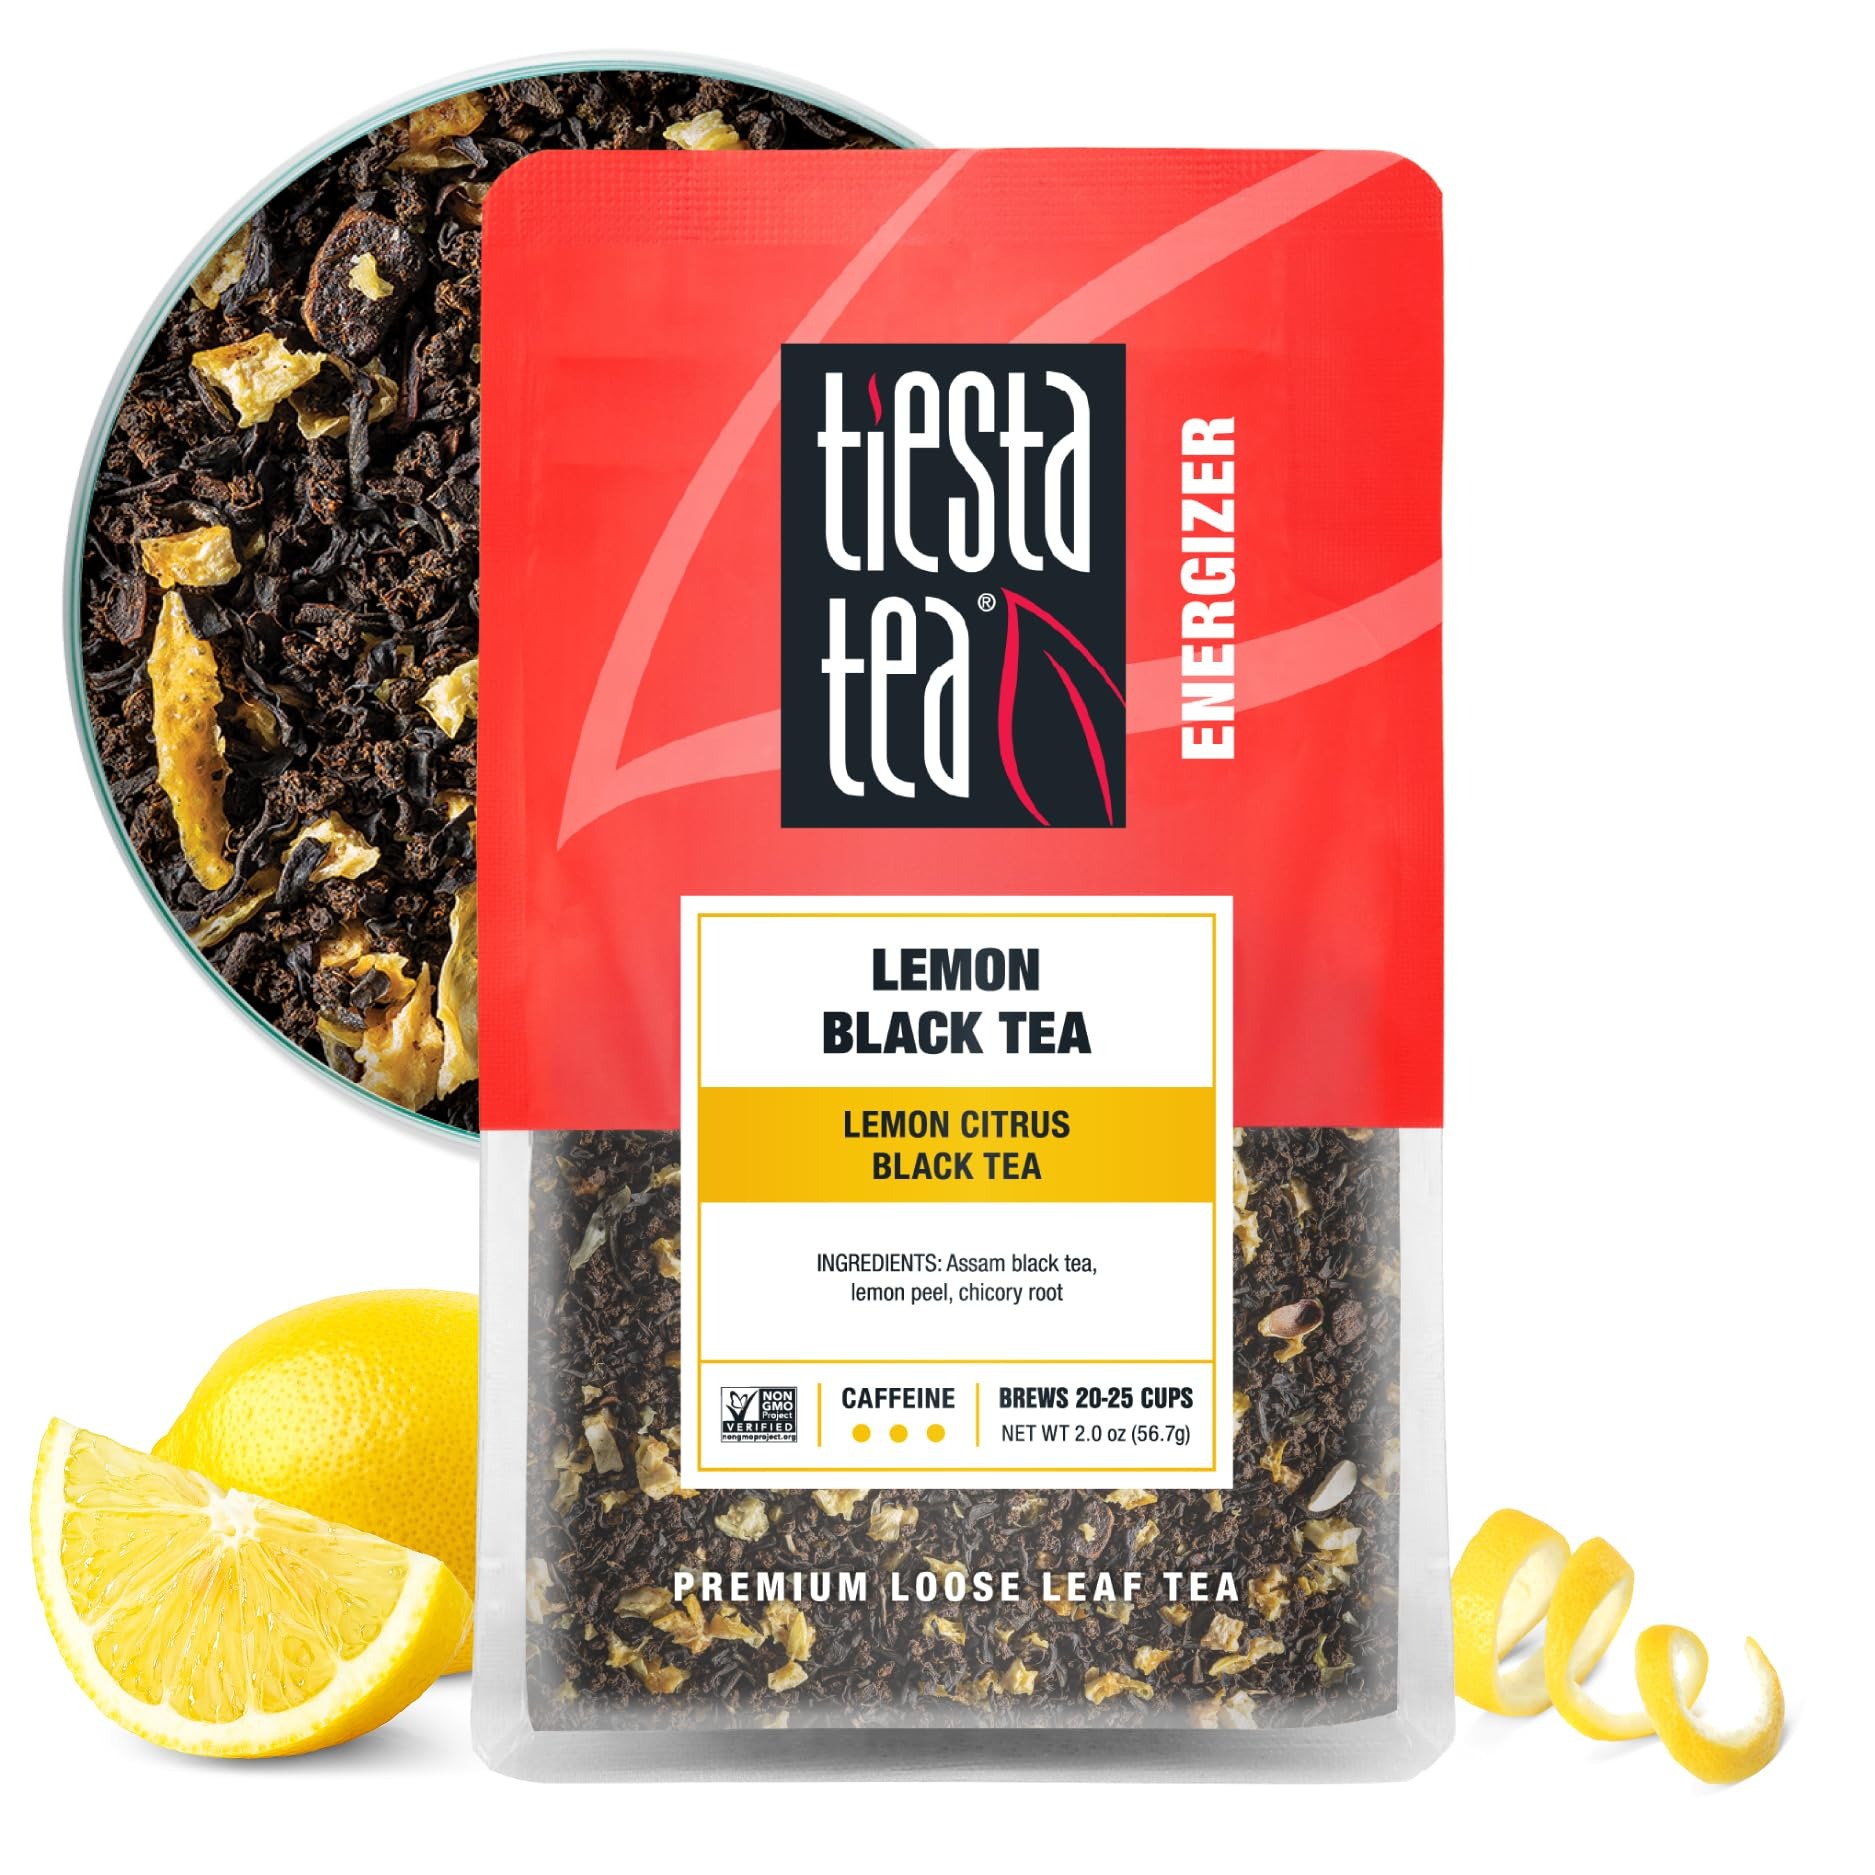
Item Name: Tiesta Tea - Lemon Black Tea | Loose Leaf | Lemon Citrus Black | Premium Blend | High Caffeinated | Makes Hot or Iced | Brews Up to 25 Cups | 2 Ounce Resealable Pouch
Bullet Point 1: LIGHT CITRUS GREEN TEA: Indulge in the invigorating harmony of lemon, bergamot oil, and crisp green tea with our Light Citrus Green Tea. This smooth and refreshing blend is the perfect treat to brighten your day, making it an ideal choice for an afternoon pick-me-up. With every sip, you'll be transported to a world of vibrant citrus notes that invigorate your senses.
Bullet Point 2: PREMIUM LOOSE LEAF TEA BLEND: Elevate your tea ritual with our meticulously crafted premium loose leaf blend. We've carefully sourced the finest natural ingredients, including green tea, lemongrass, orange peel and bergamot oil, to awaken your senses. As you bid farewell to disposable tea bags, you'll embrace the opulent richness that's visible in the vibrant green leaves, aromatic in its scent, and truly savored in each cup. Taste the difference as quality and flavor converge in every brew.
Bullet Point 3: REUSABLE TEA POUCH FOR TEA LOVERS: Our charming and reusable pouch makes the ideal gift for tea enthusiasts. It offers airtight storage, ensuring your loose leaf tea stays cozy and fresh for 20-25 cups. Place it proudly on your countertop as a beautiful and functional addition to your green tea experience.
Bullet Point 4: EFFORTLESS BREWING: Enjoy a hassle-free brewing experience with our refreshing Green Tea. Simply scoop 1.5 tsp of this delightful loose leaf tea blend for every 8 oz of hot water at 175 degrees Fahrenheit. Allow it to steep for 5-7 minutes to release the full spectrum of flavors. Then, savor the moment as you remove the tea leaves and indulge in your perfectly steeped cup. It's the ideal way to appreciate the rich and aromatic notes of our premium blend.
Bullet Point 5: SEASONAL FLAVORS: Tiesta Tea’s loose-leaf blends are crafted to complement the vibrant, sunny days of Spring and Summer. These refreshing and aromatic flavors are perfect for sipping on warm afternoons, whether you’re unwinding at home or enjoying time outdoors with friends.
Value: 1.9
Unit: Ounce

Price: 8.95